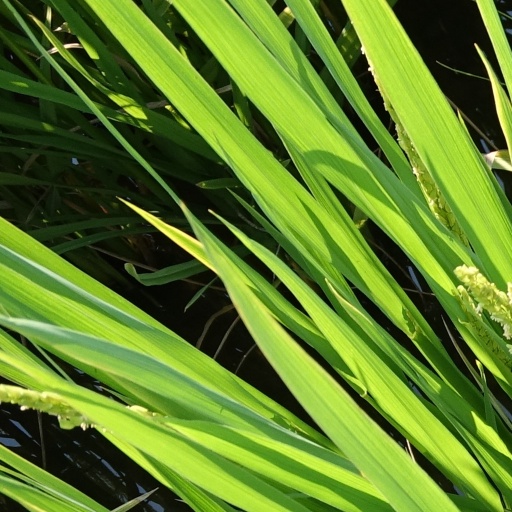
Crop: rice